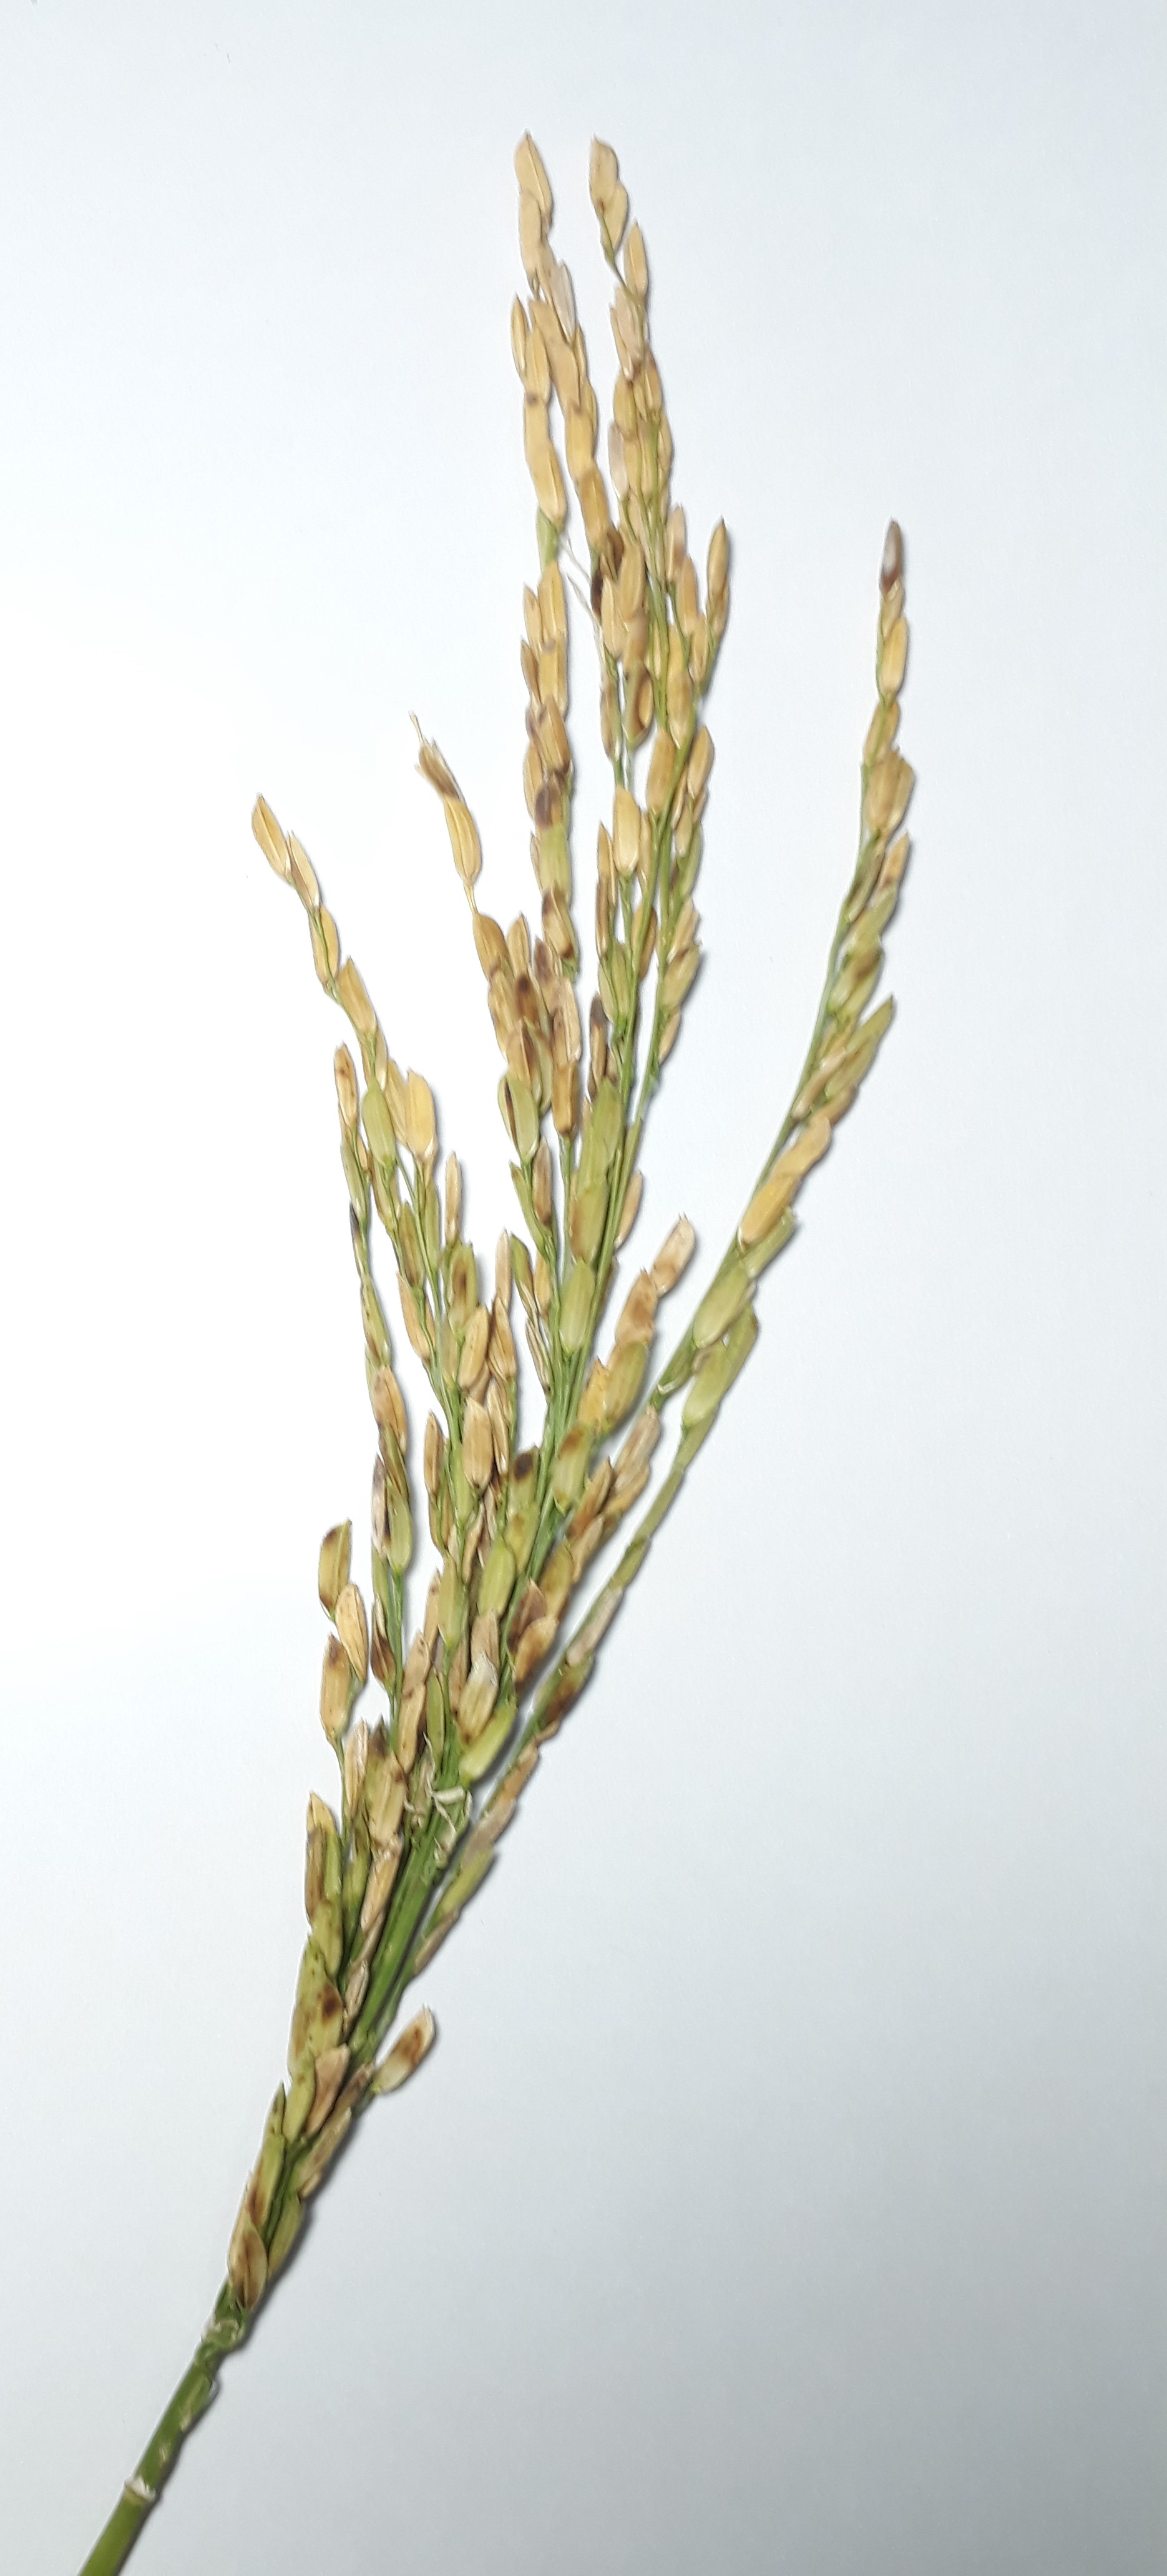
Label: Very Damage